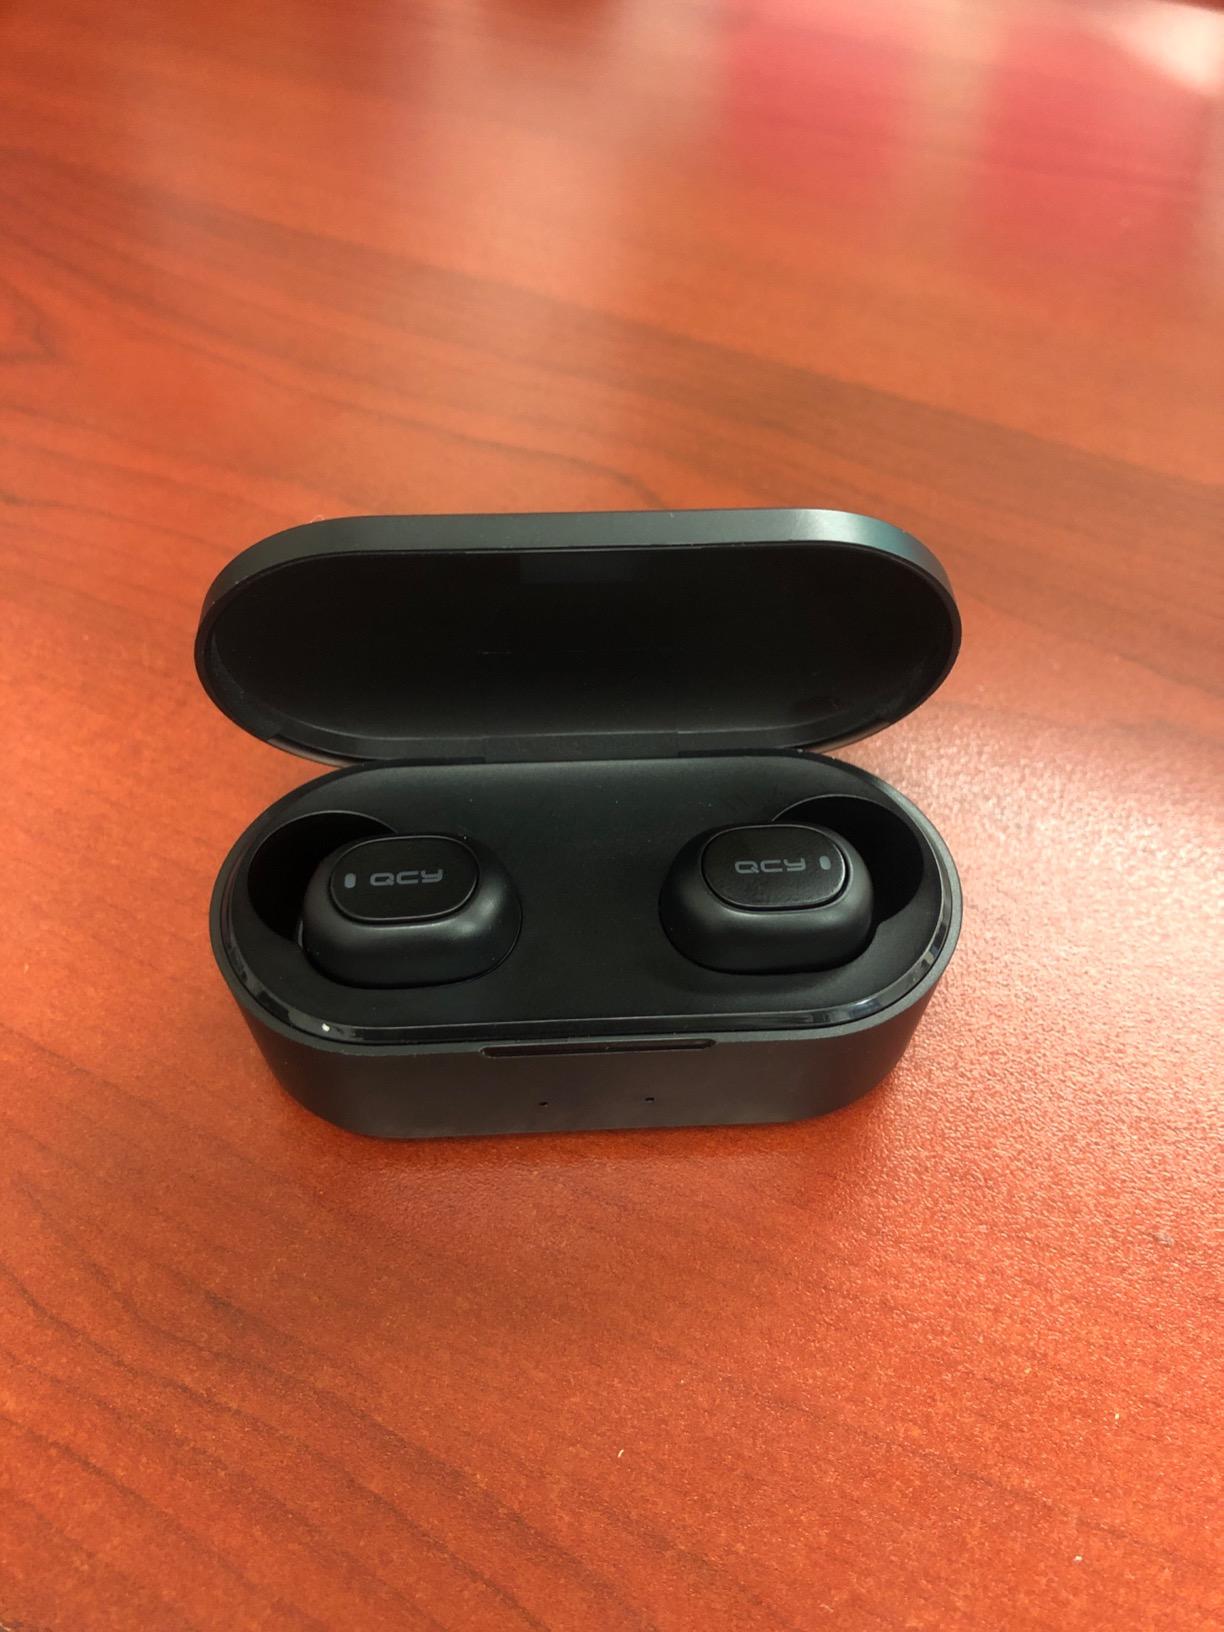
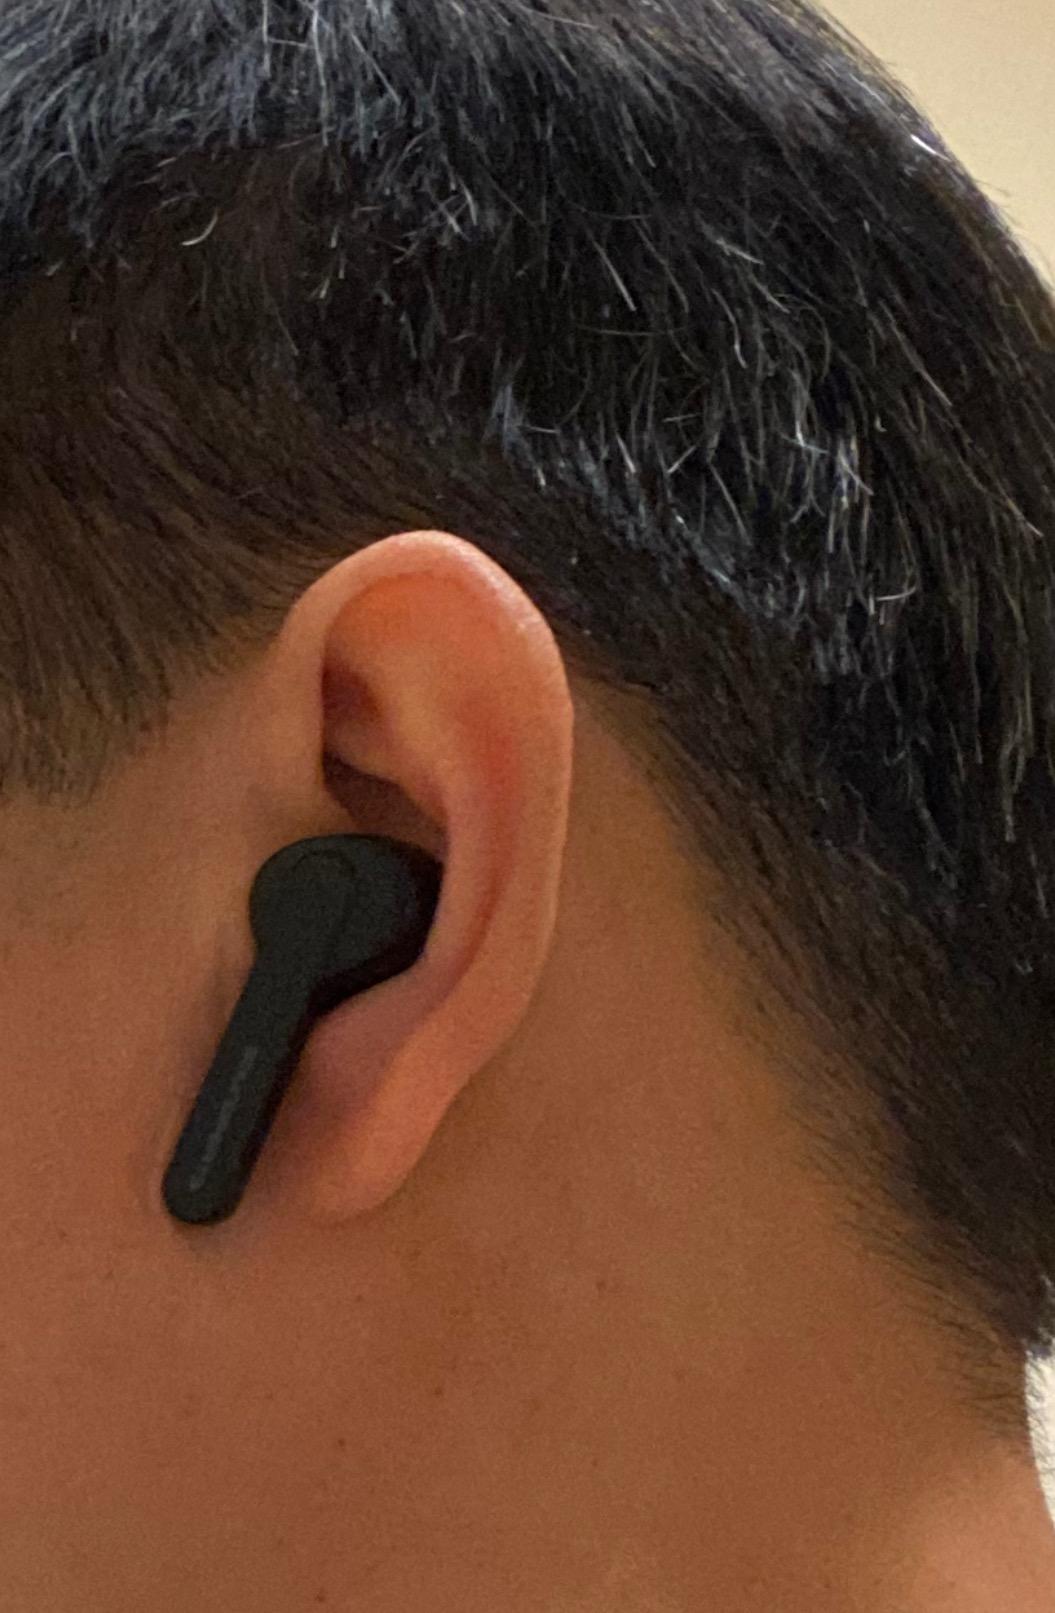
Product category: earbuds
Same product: no